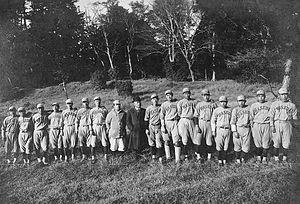
L'université Waseda, couramment abrégé en Sōdai, est une université japonaise privée située à Tokyo. Elle est fondée en 1882 par l'homme d'État Ōkuma Shigenobu comme école spécialisée, et accède au statut d'université en 1920.